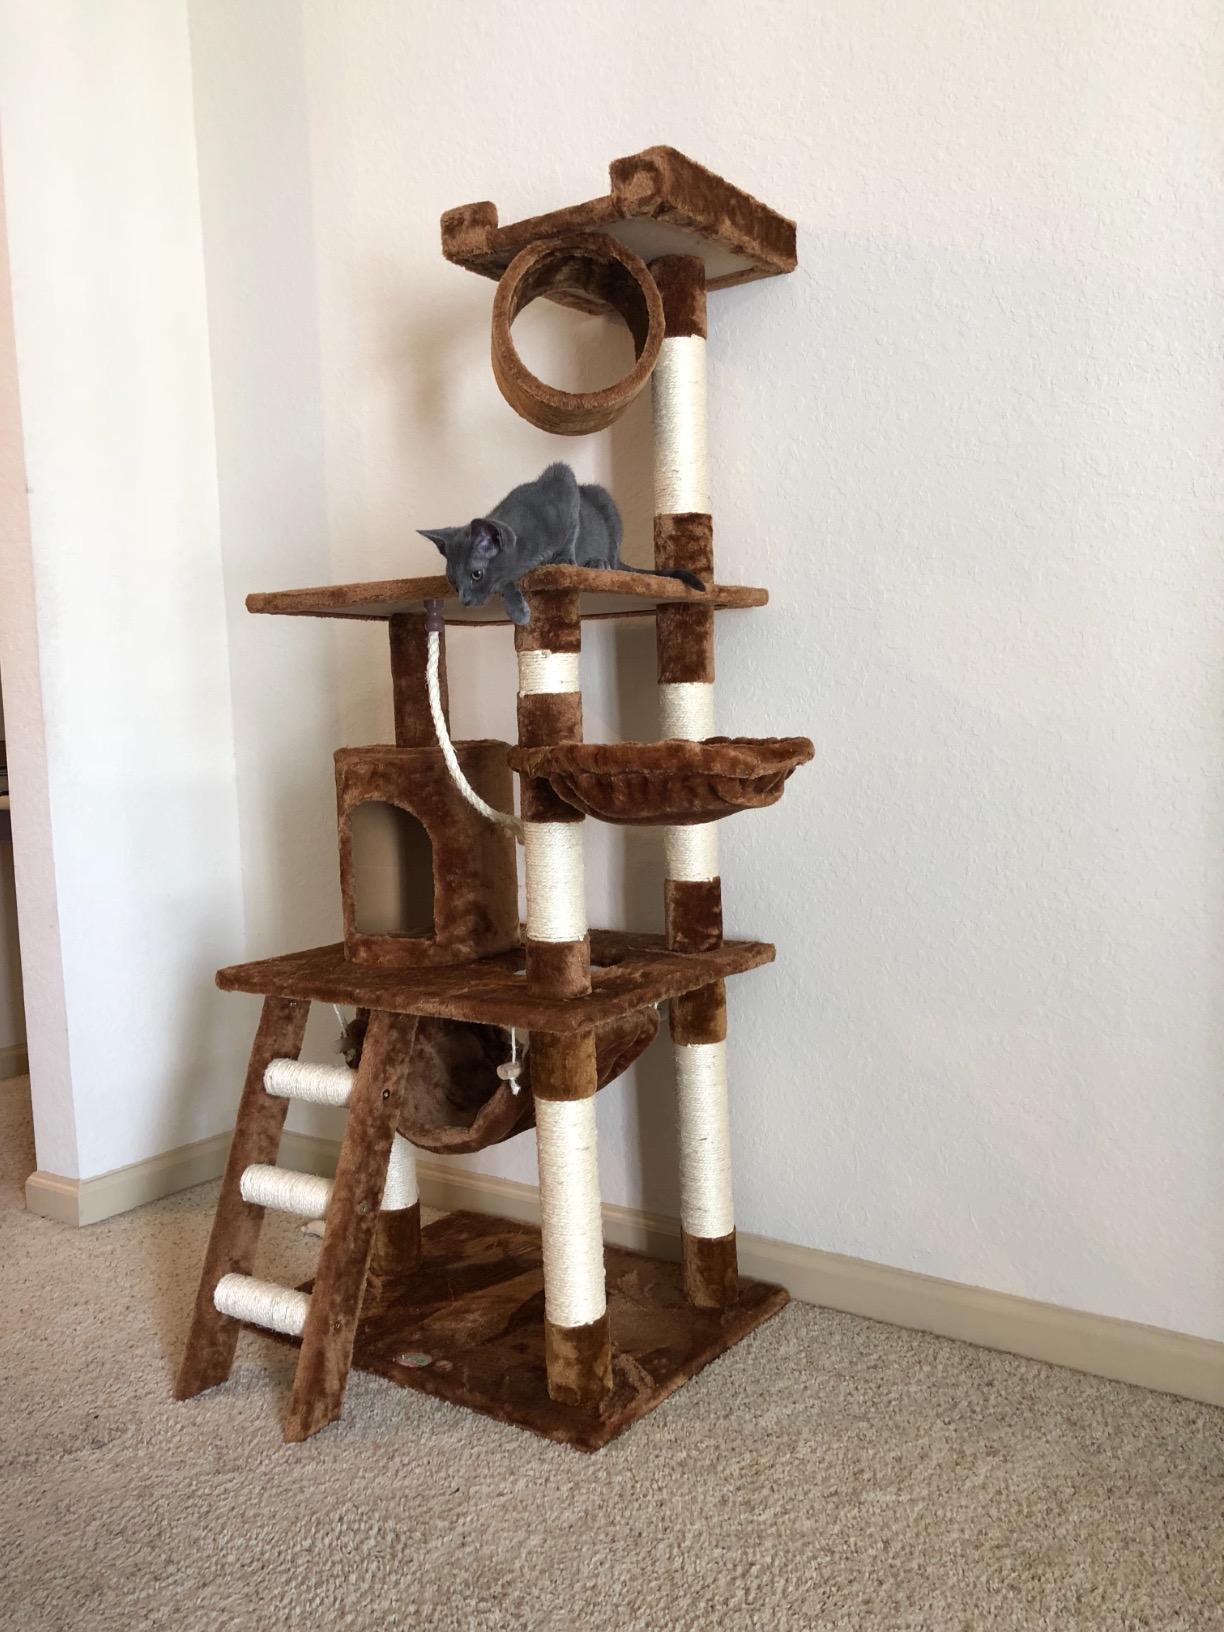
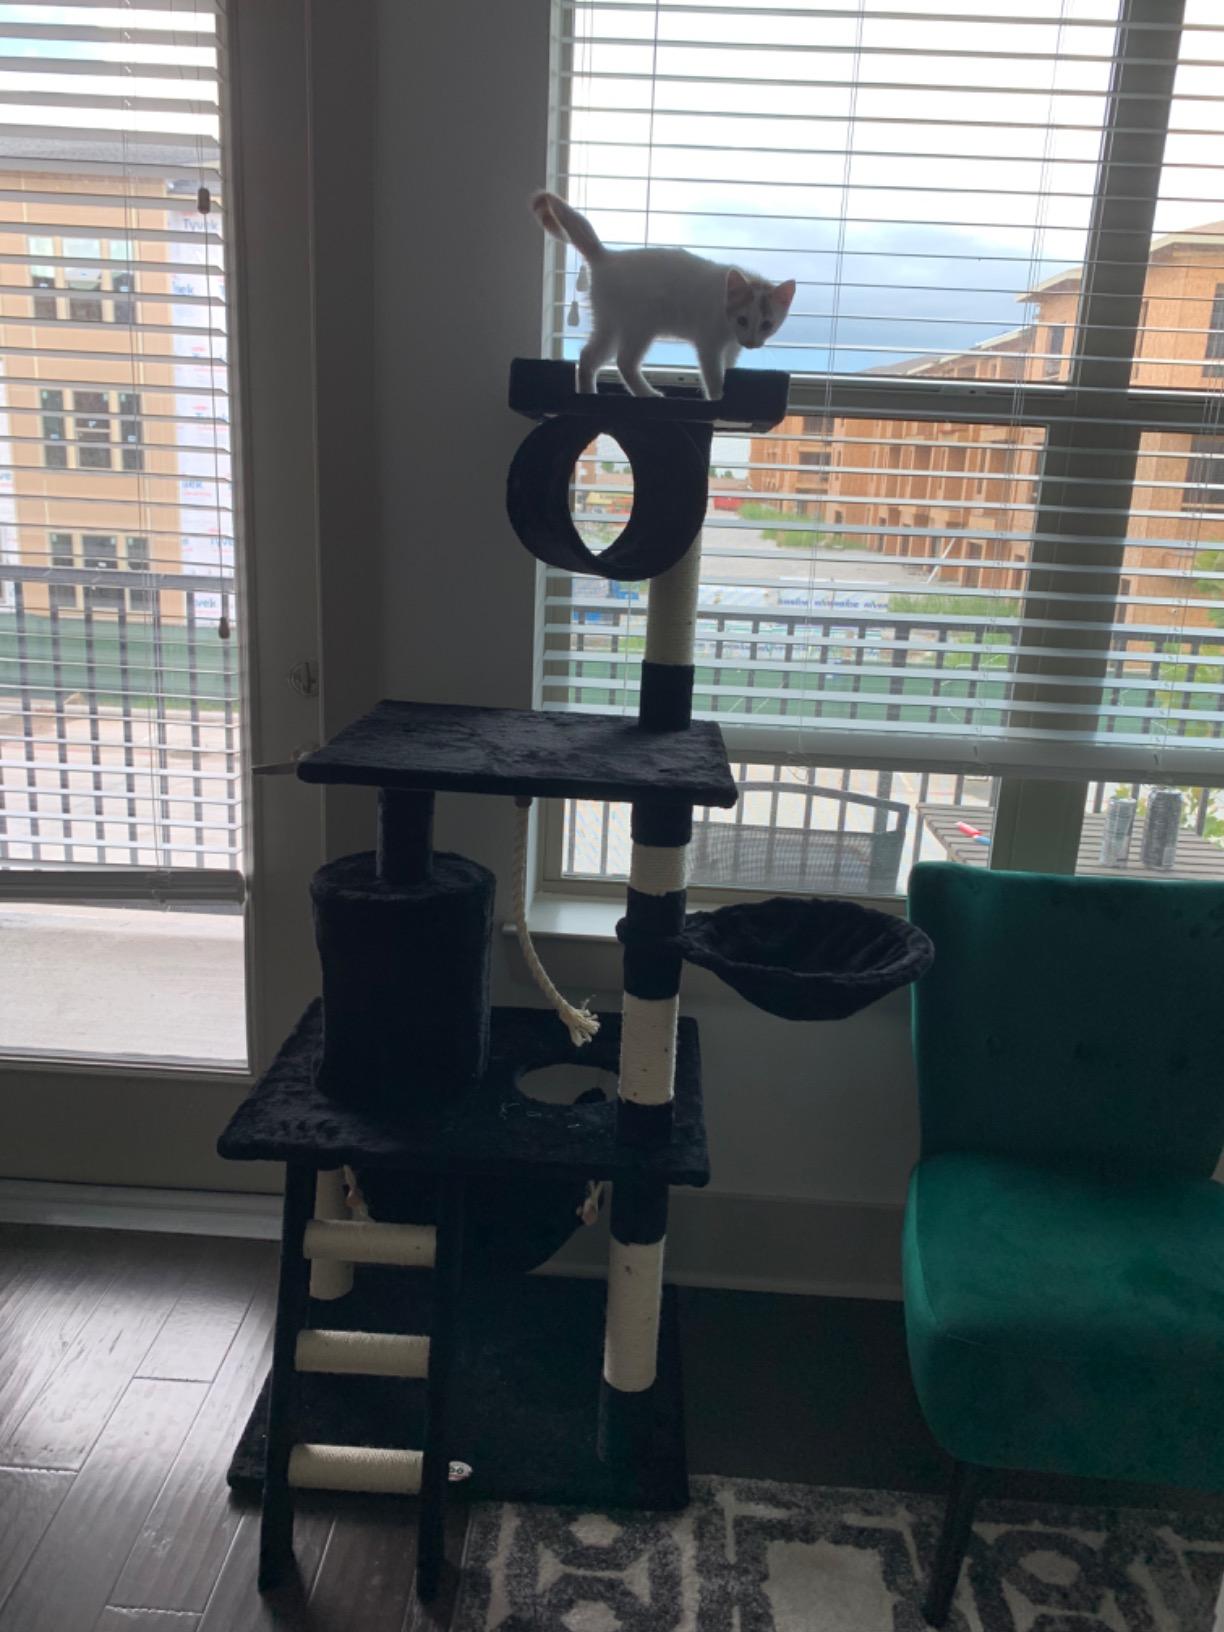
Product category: items_cat tree
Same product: no